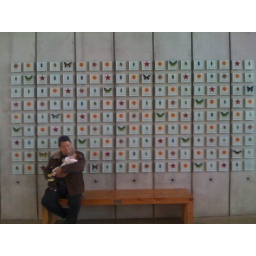
Grandpa calming baby zophia with butterfly wall in the background.